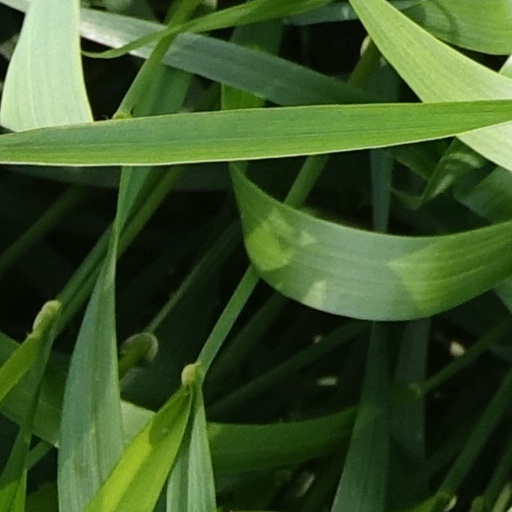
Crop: wheat